Arlington County, Virginia

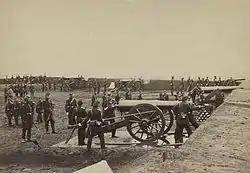
1861 image of 1st Connecticut Heavy Artillery at Fort Richardson

In the early 19th century, the land outside of Alexandria, termed the "country part" of Alexandria County and representative of present-day Arlington, remained rural and dominated by several large plantations and smaller farms. Migration from northern states such as New York and Pennsylvania brought investment and improved farming methods. Small communities established along the intersections of Alexandria County's growing road network, including Ball's Crossroads, became gathering places for local residents. The county's free black population, which consistent of 235 individuals outside of Alexandria in 1840, lived throughout the area in small clusters and among white neighbors. While agriculture, particularly of corn and grain, was the county's main economic output in the first half of the 19th century, some residents worked in various trades and factories in Alexandria. Other non-farming occupations included fishing and brickmaking.